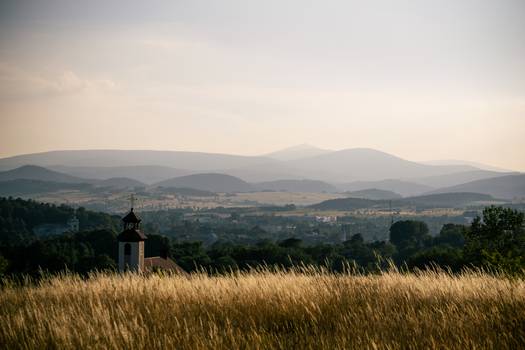
Label: No Watermark